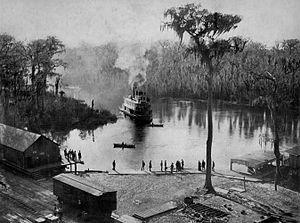
Cette liste de sources par débit a pour objectif de classer les sources dont le débit moyen est supérieur à 1 000 litres/seconde.